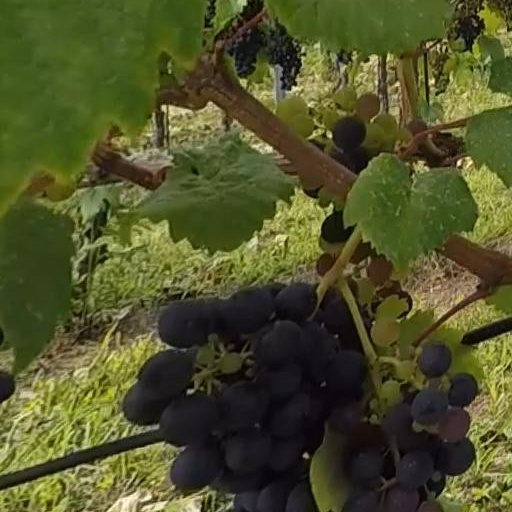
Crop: grape